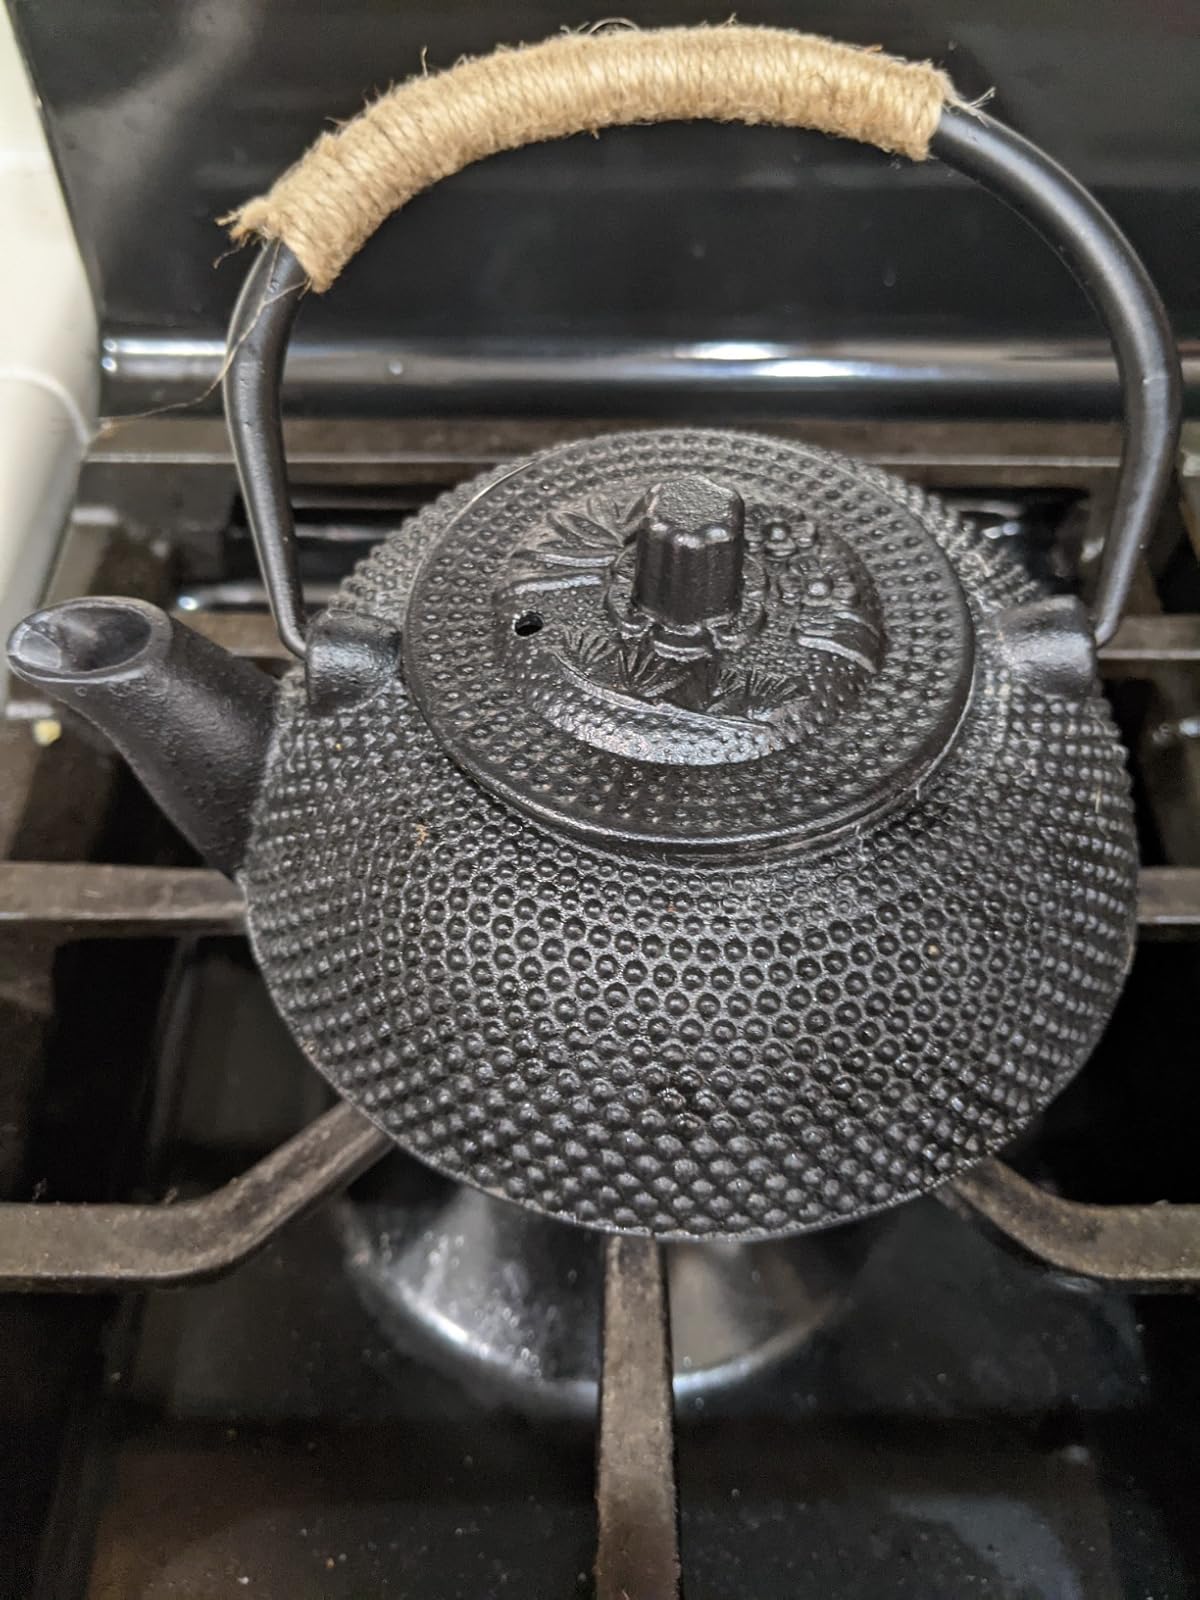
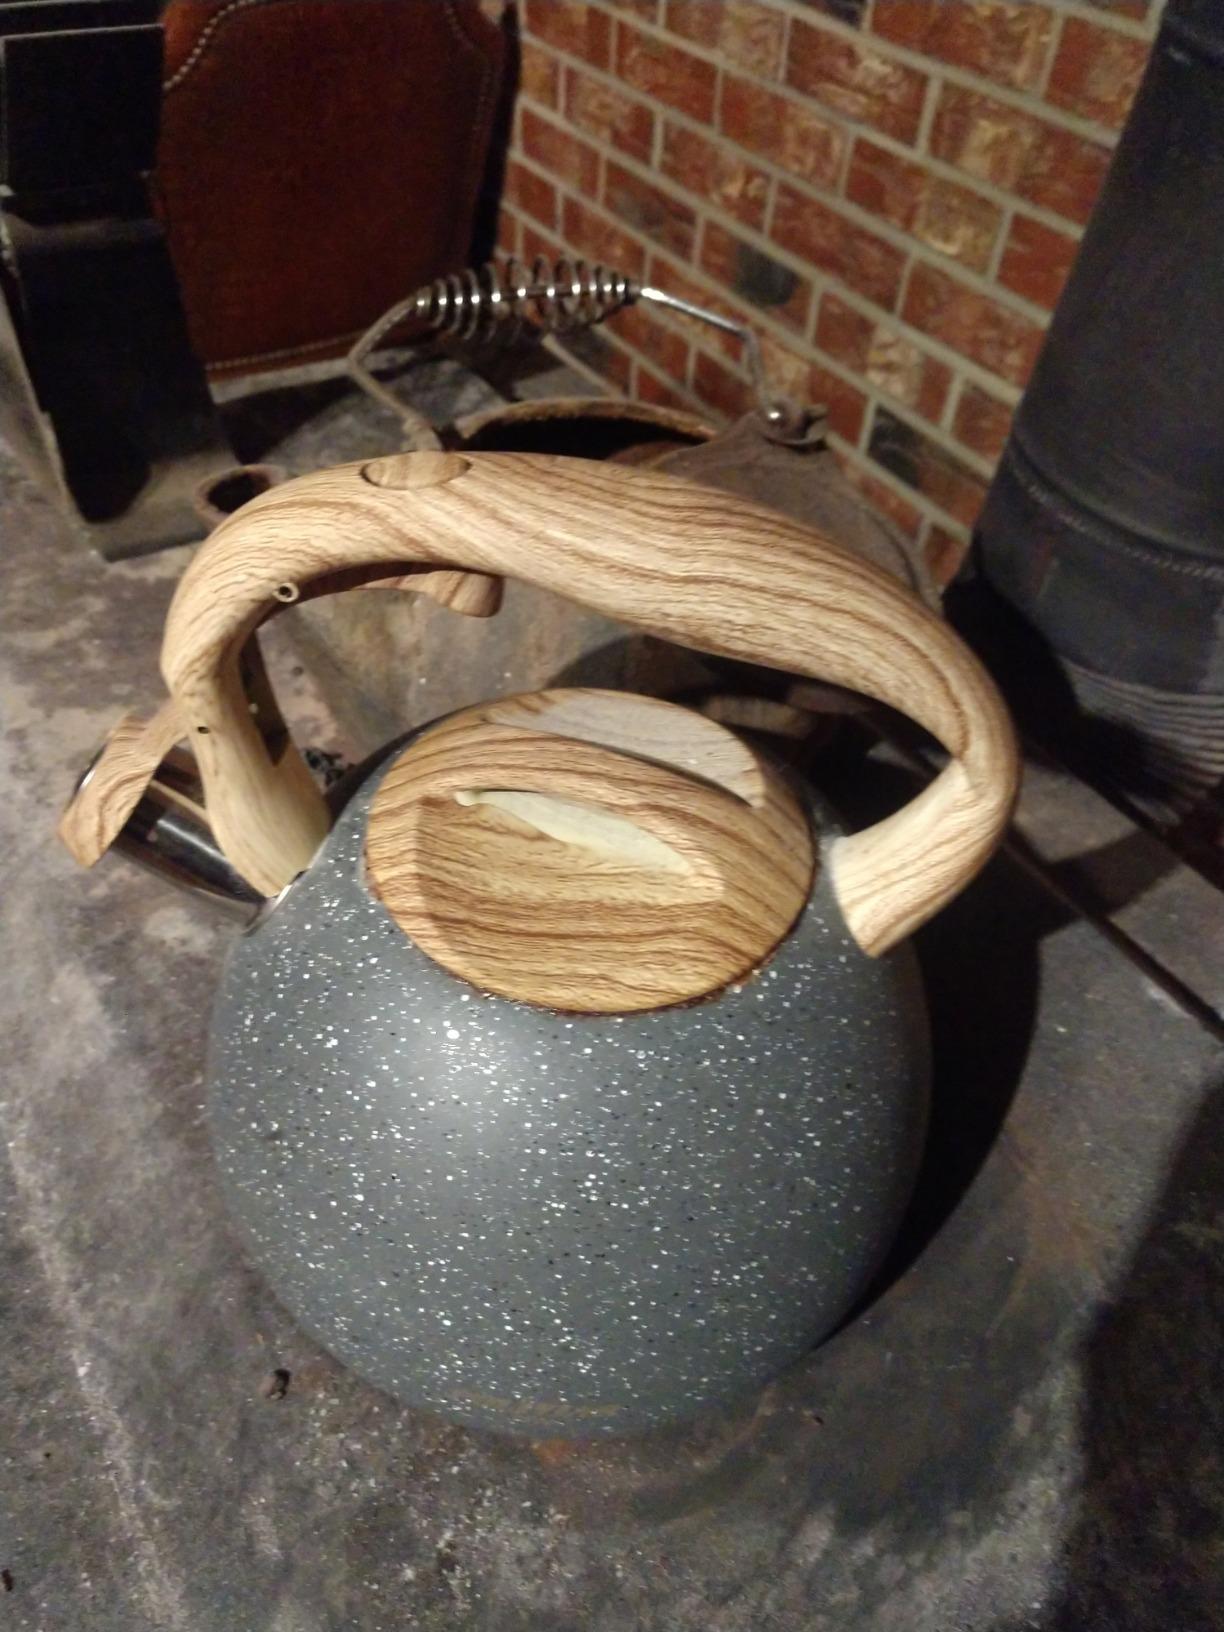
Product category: items_kettle
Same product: no